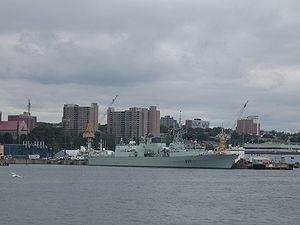
La Base des Forces canadiennes Halifax est la base navale de la côte est du Canada pour l'océan Atlantique. Elle fait partie des Forces maritimes de l'Atlantique de la Marine royale canadienne. Il s'agit de la plus grande BFC en termes de personnel. Elle est située à Halifax en Nouvelle-Écosse. En plus de ses quais, la BFC Halifax comprend plusieurs bâtiments dans la ville de Halifax.
Voici la liste des lieux historiques nationaux du Canada situé en Nouvelle-Écosse. En mars 2011, on compte 88 lieux historiques nationaux en Nouvelle-Écosse, dont 26 sont administrés par Parcs Canada.
Les Forces maritimes de l'Atlantique ou FMAR[A] sont la structure organisationnelle de la Marine royale canadienne des Forces canadiennes de l'Est du Canada responsable de l'océan Atlantique. Elles sont basées à la base des Forces canadiennes Halifax à Halifax en Nouvelle-Écosse et comprennent la Flotte canadienne de l'Atlantique, l'École du génie naval des FC, l'École des opérations navales des FC et le Centre de guerre navale des FC. Les FMAR[A] opèrent également la station des Forces canadiennes St. John's à Terre-Neuve-et-Labrador. Elles sont commandées par le contre-amiral John Newton OMM, MSM, CD.